Blue hair

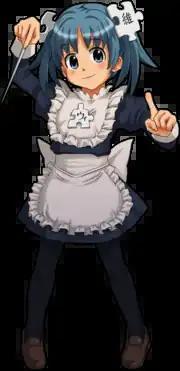
Wikipe-tan (personification of Wikipedia)

The color blue owned aristocratic associations in Europe during the second millennium, and this linkage with blue blood was reflected in Charles Perrault's story of "Bluebeard". In Maria Tatar's view, the color of his beard suggests otherworldly origins.